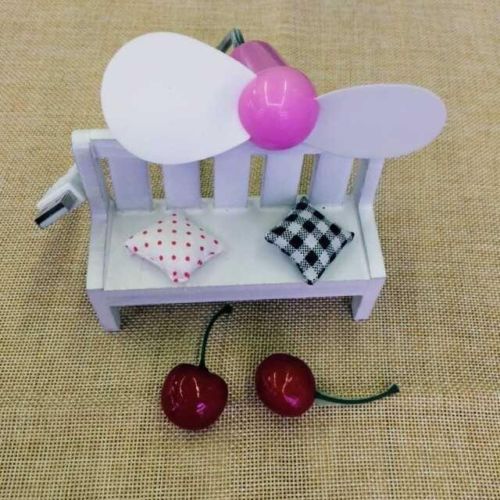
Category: fan